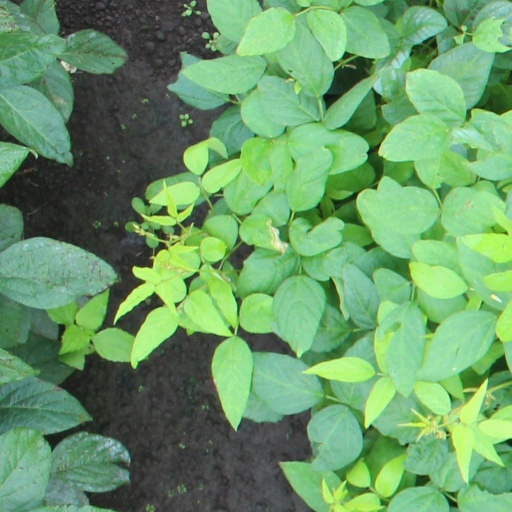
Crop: soybean